Paul Riant

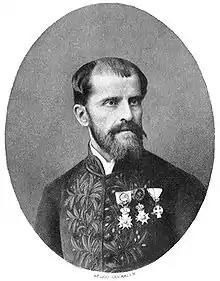
Paul Riant

Paul Edouard Didier Riant (7 August 1836, Paris – 17 December 1888, Château La Vorpillière in Massongex) was a French historian and scientific editor specializing in the Crusades.